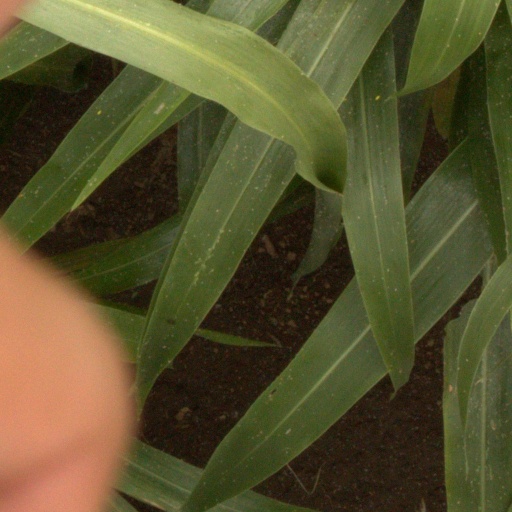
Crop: sorghum